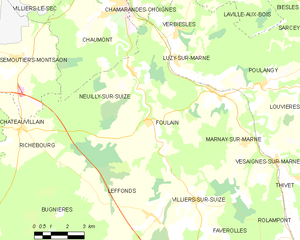
Foulain est une commune française située dans le département de la Haute-Marne, en région Grand Est.